West Bend Housewares

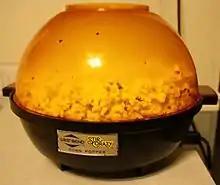
Stir Crazy popcorn popper

West Bend Housewares, LLC, based in West Bend, Wisconsin, produces household appliances such as breadmakers, mixers, coffee urns, slow cookers and woks. The West Bend Company, founded in 1911, was owned by Regal Ware Inc. but was sold to Vernon Hills, Illinois based Focus Products Group which took the name West Bend Housewares.